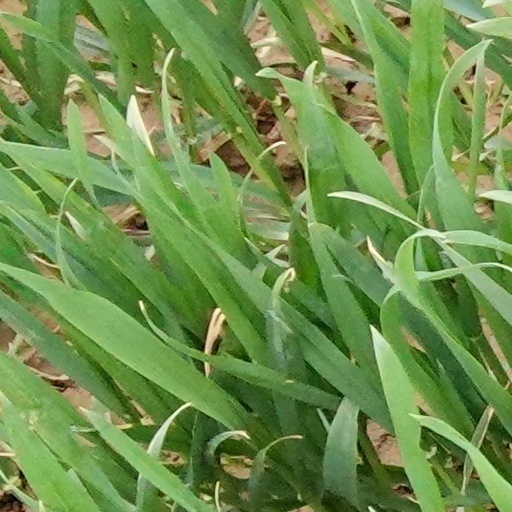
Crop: wheat